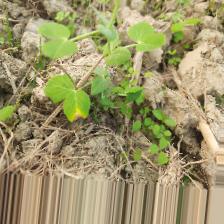
Label: Ascochyta blight